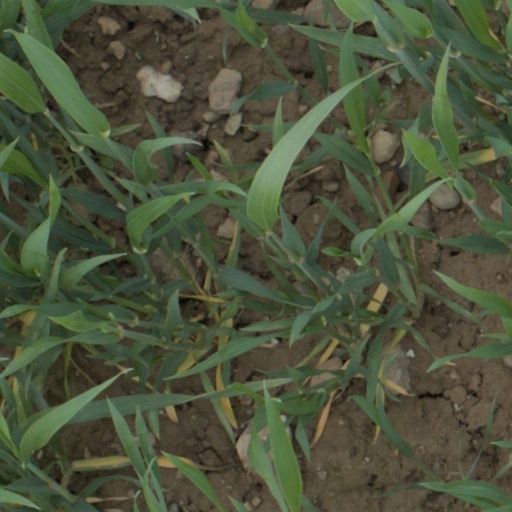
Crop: wheat